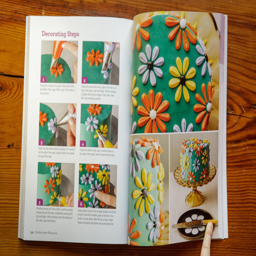
my daughter helped hold the book open in case you were wondering about my tiny hands .